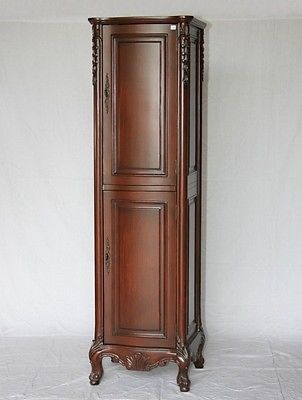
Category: cabinet